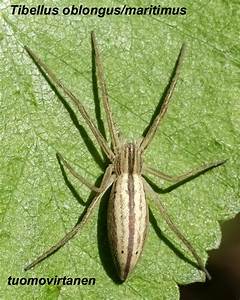
Label: spider